Nervous system disease

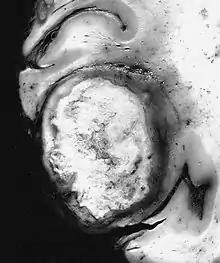
This figure illustrates how glioblastoma affects brain tissue.

Specialized cells in the central nervous system, such as glial cells, may proliferate abnormally and form gliomas. Glioblastoma is an aggressive form of glioma.